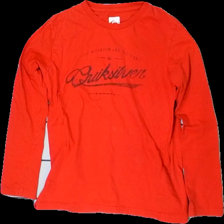
View: front
Type: Top
Category: Children
Brand: Not in the list
Brand text on label: Quiksilver
Colors: Red, Blue
Material: 100% Cotton
Pattern: Logo print
Cut: Regular, C-collar
Size: 46
Season: All
Smell: Minor
Price range: <50
Recommended usage: Recycle
Comment: Crooked seam